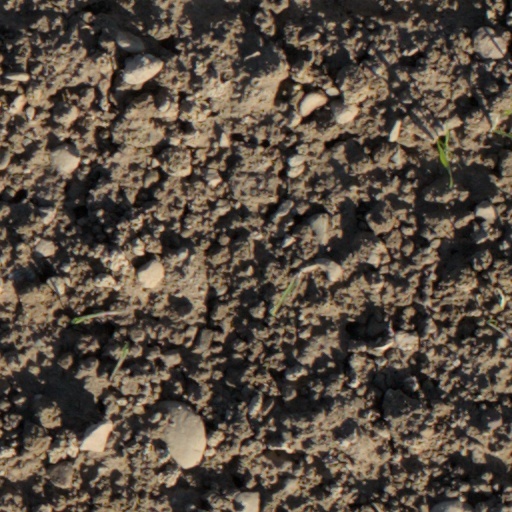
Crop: wheat